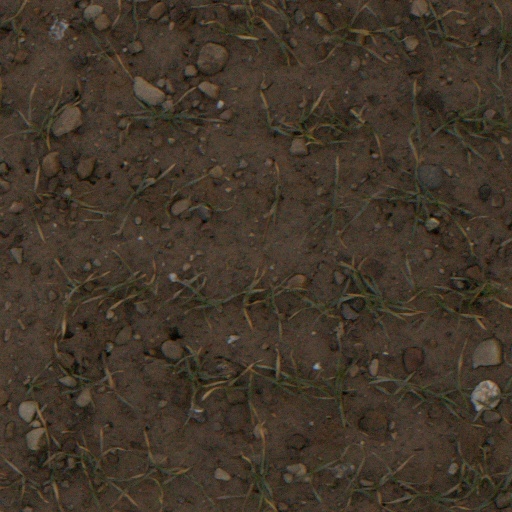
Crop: wheat